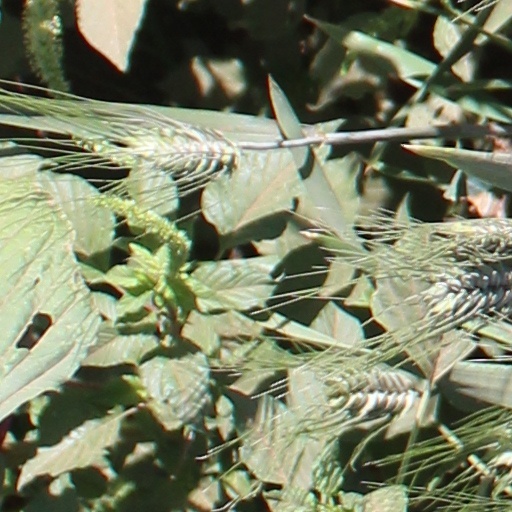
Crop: wheat